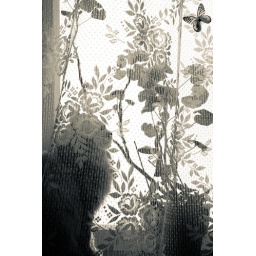
A cat looking through the window in a cold, snowy morning...